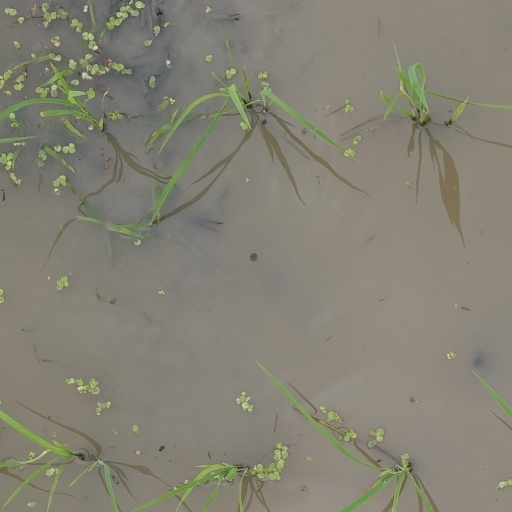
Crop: rice